Describe the emotion expressed in this image:  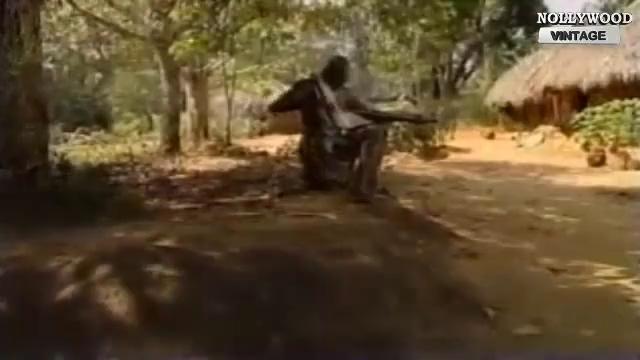
This person displays Fear, valence and arousal with low intensity.